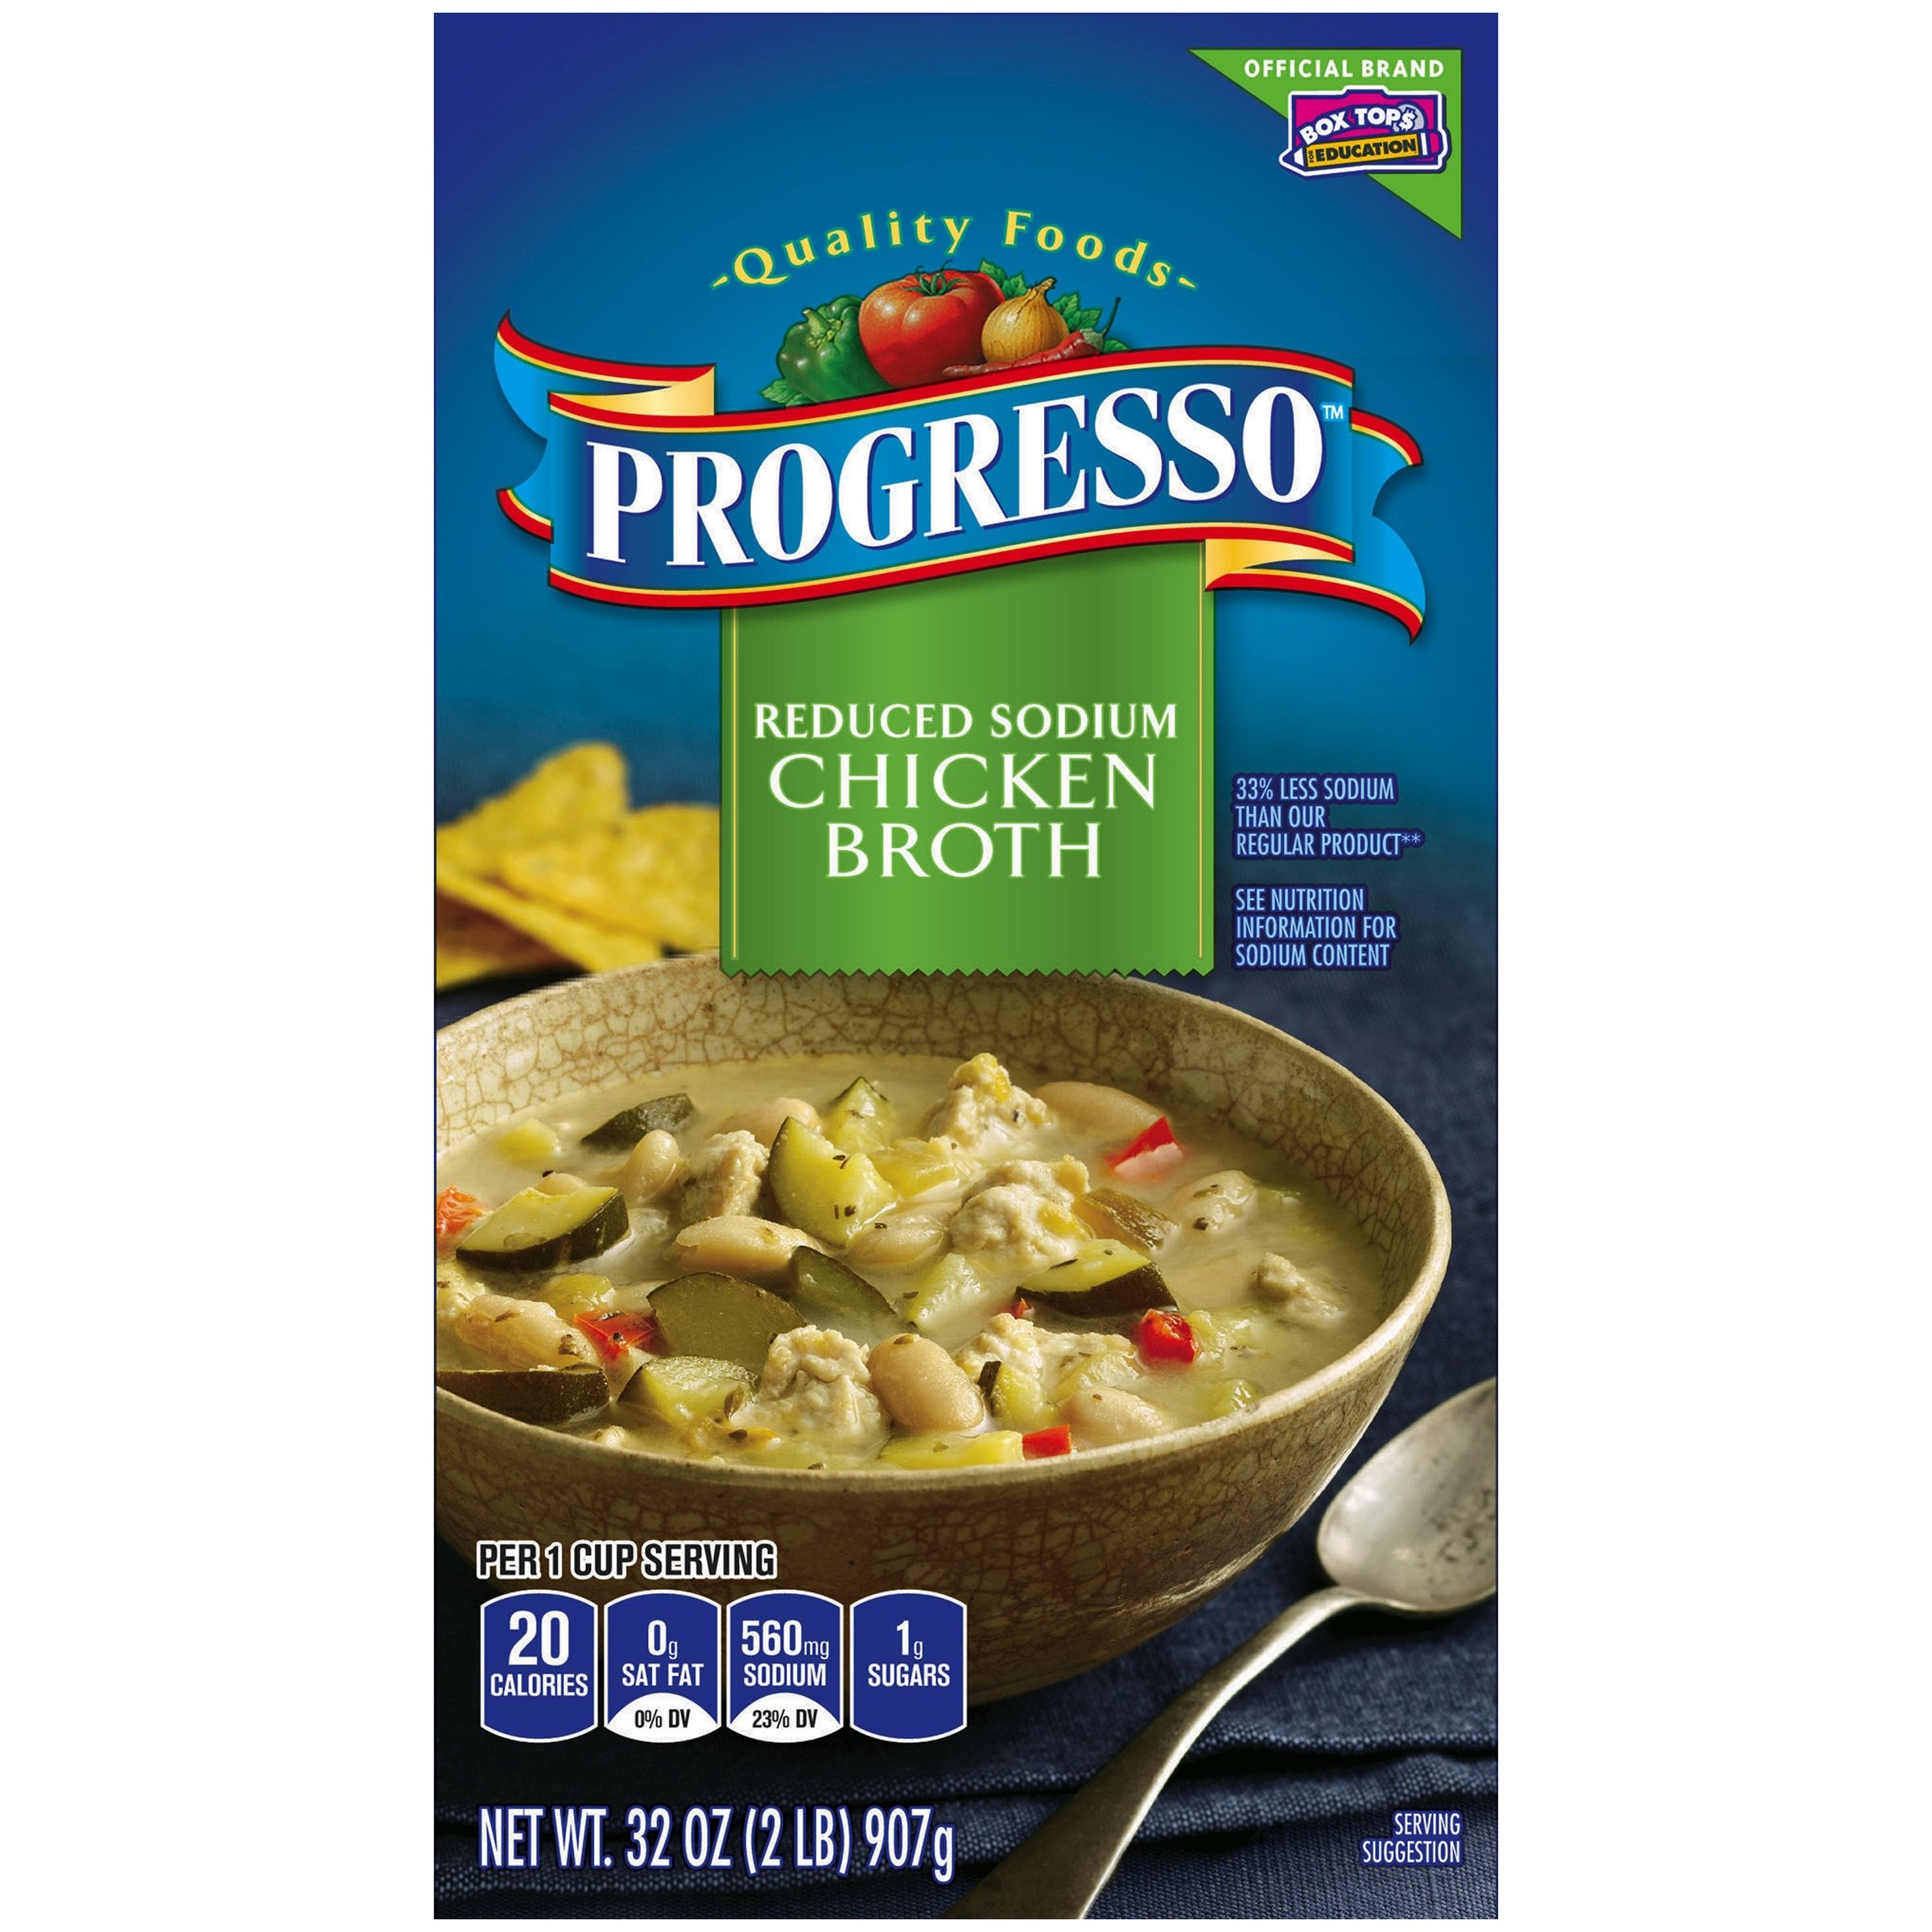
Item Name: Progresso Soups Reduced Sodium Chicken Broth Carton, 32 oz
Value: 32.0
Unit: oz

Price: 4.69